Timeline of the 2019–2020 Hong Kong protests (November 2019)

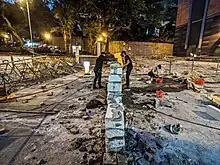
Protesters building a wall in a road

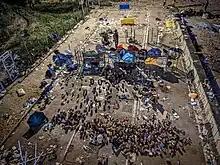
A road at the end of the day

The fifth day of the city-wide strike was named Sunrise Action. Thousands of people, mainly office workers, protested on the streets in Central, chanting the slogan "Stand with Hong Kong" and raising an open hand, with the five fingers referencing the "five demands" associated with the protests. The CBD protests spread to more areas including Tai Koo Shing and Wong Chuk Hang. Two German exchange students at Lingnan University were arrested for unlawful assembly. At night, a car was set on fire at CUHK. Magnetic Asia, the organisers of Clockenflap, an annual music and arts festival in Hong Kong, announced the cancellation of the 2019 event, originally set to take place the following week. Hundreds of runners proceeded with the original Oxfam Trailwalker course despite its official cancellation.